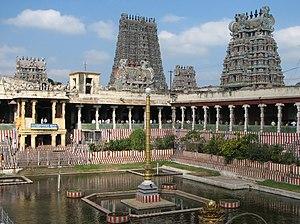
Temple de Mînâkshî, Madurai, état du Tamil Nadu, Inde
Le Tamil Nadu est un État d'Inde du Sud. Il compte environ 72 millions d'habitants pour un peu plus de 130 000 km². La densité moyenne est forte, mais la croissance démographique est inférieure à la moyenne indienne. Le Tamil Nadu est plus riche et plus urbanisé que la moyenne nationale. La capitale de l'État est Chennai.
Le Temple de Mînâkshî est un temple hindou de style dravidien situé à Madurai dans le Tamil Nadu, en Inde. Il est un des chefs-d'œuvre de l'architecture dravidienne et l'un des temples en activité les plus importants de l'Inde. Il est consacré à Mînâkshî, un avatar de la déesse hindoue Pârvatî, l'épouse de Shiva, ainsi qu'à Shiva, sous sa forme Sundareshvara. Il comporte deux sanctuaires, un pour chacun des deux dieux. Il compte parmi les lieux saints de l'Inde les plus fréquentés et attire des pèlerins qui viennent s'y marier ou s'y purifier.